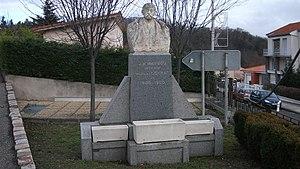
Le monument aux morts de Ceyrat
Ceyrat est une commune française, située dans le département du Puy-de-Dôme en région Auvergne-Rhône-Alpes. Elle fait partie de l'aire urbaine de Clermont-Ferrand.